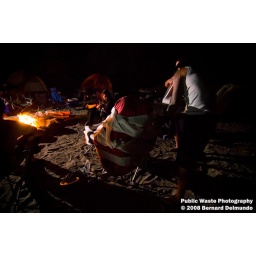
Justin fell asleep in the chair so we wrapped him up with three rolls of toilet paper.